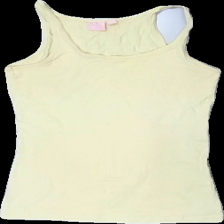
View: front
Type: Tank top
Category: Children
Brand: Skill
Colors: Yellow
Material: 100% cott
Cut: Regular, C-collar, Tight
Size: 146
Stains: Minor
Smell: Minor
Holes: Minor
Price range: <50
Recommended usage: Recycle
Description: Yellow tank top for kids from Skill, size 146/152. Poor condition.